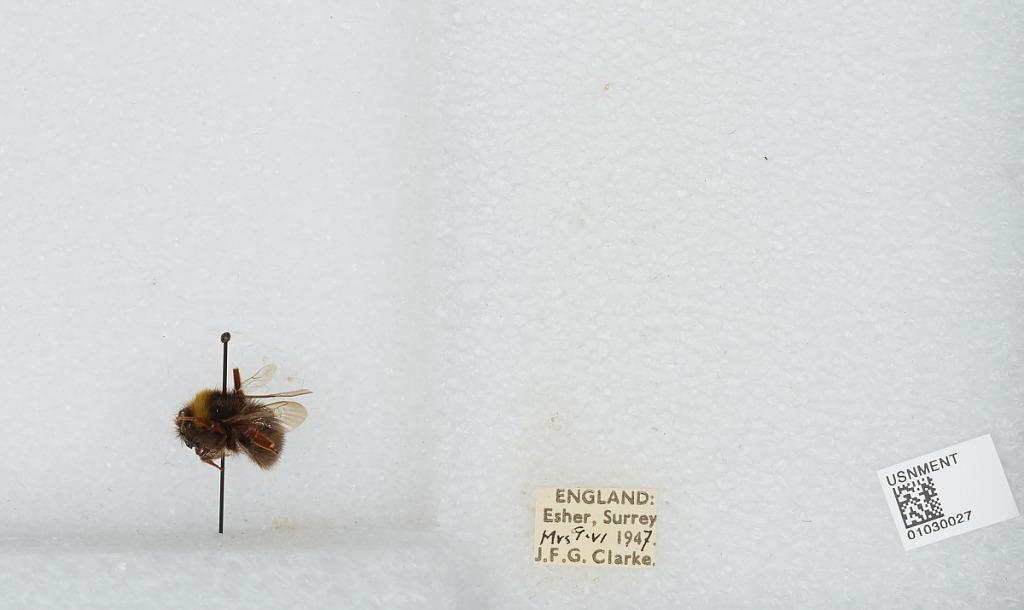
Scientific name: Bombus (Pyrobombus) pratorum (Linnaeus)
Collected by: J. Clarke
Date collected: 1947-6-9
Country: United Kingdom
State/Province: England
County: Surrey
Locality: Esher
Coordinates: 51.3691, -0.365